Black Sheep Brewery

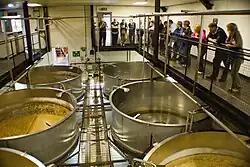
A group of visitors observes fermentation vats whilst on an official tour of the brewery facilities

The brewery has capitalised on its popularity by converting unused parts of the original maltings into a visitors centre from which tours of the brewery are conducted. In 1996, it served as host to an episode of the "Two Fat Ladies" cooking programme which was broadcast the following year.